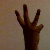
The image shows a hand gesture representing the number 6 in Indian Sign Language.